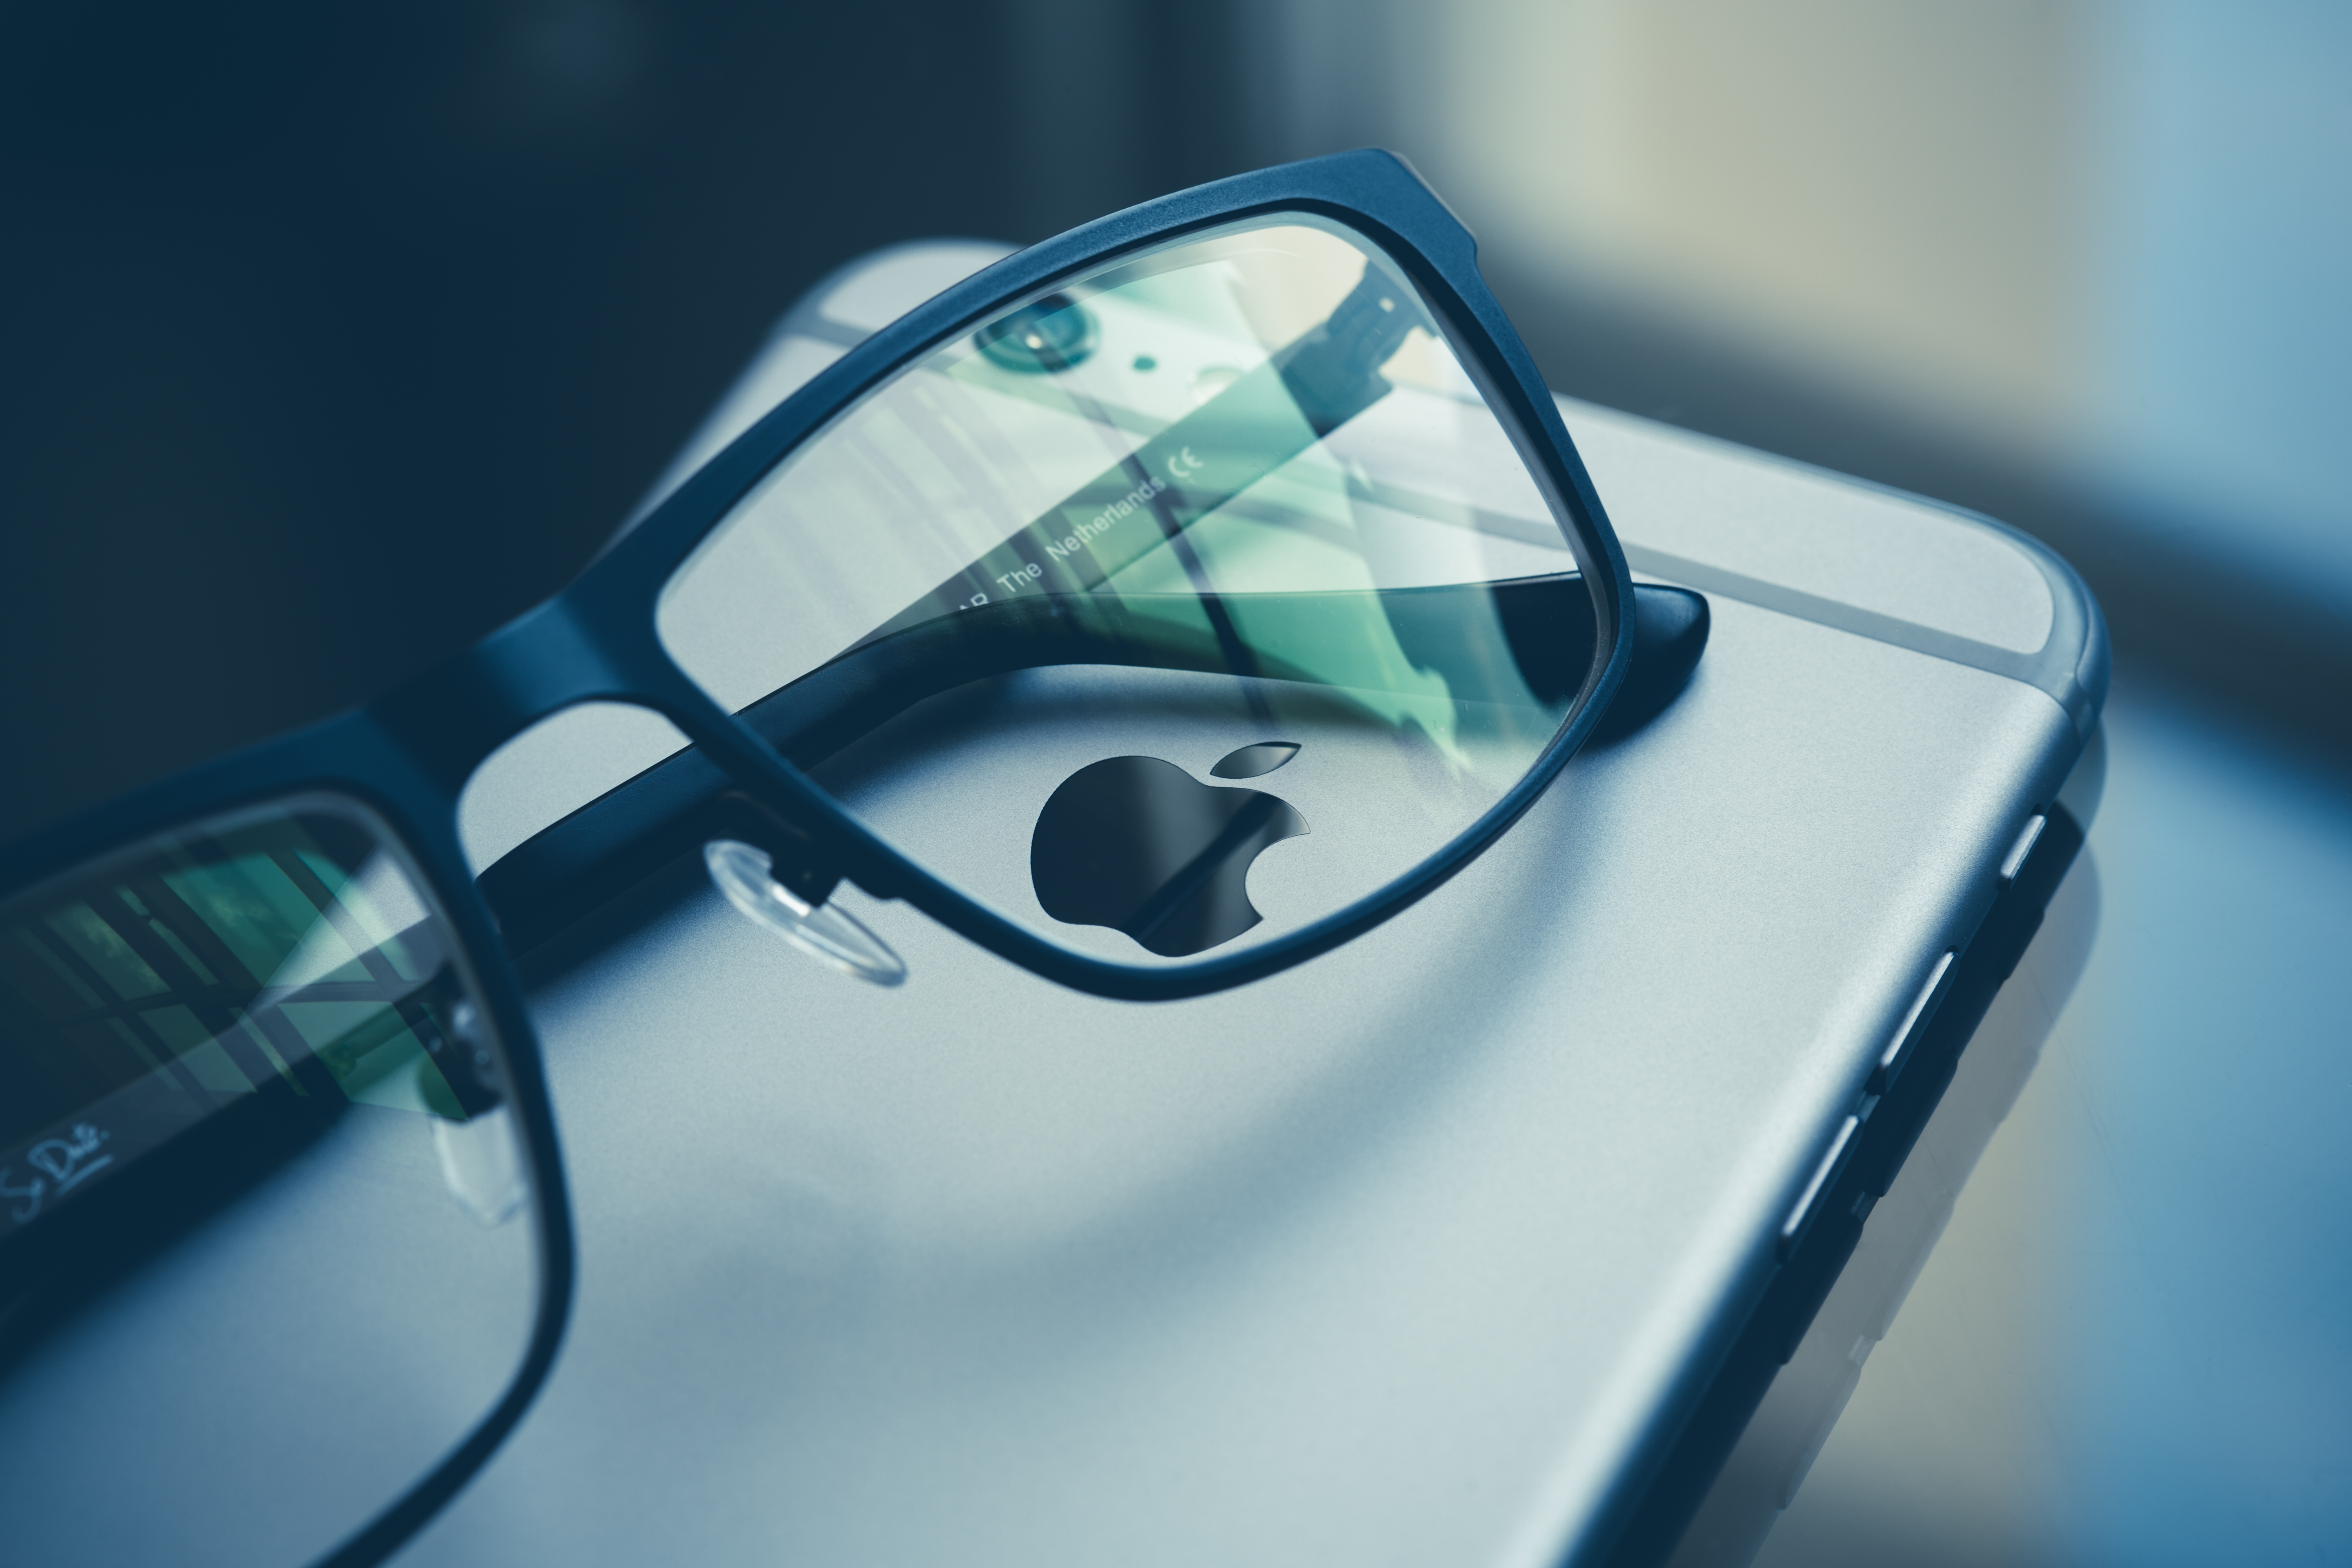
iphone, smartphone, apple, blue, mobile phone, sunglasses, glasses, eyewear, eye glasses, vision care